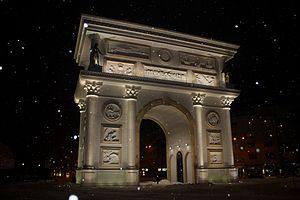
Skopje 2014 est une vaste campagne d'aménagement et de construction qui doit donner un nouveau visage au centre de Skopje, capitale de la République de Macédoine. La ville, détruite par un tremblement de terre en 1963, présente en effet un urbanisme moderniste dépourvu de monuments historiques et d'édifices prestigieux, habituels dans le paysage des autres capitales européennes. L'opération prévoit notamment la reconstruction de monuments emblématiques disparus lors du séisme ainsi que la création de musées, de monuments commémoratifs, etc.
La République de Macédoine du Nord possède une architecture marquée par un éclectisme de styles qui reflète les occupations successives des Balkans au cours des siècles. Le pays possède ainsi un important patrimoine byzantin et ottoman, ainsi que des traces de la Préhistoire et de l'Antiquité. À partir du XIXᵉ siècle, l'architecture macédonienne s'est grandement occidentalisée, d'abord lors du renouveau culturel slave, puis avec l'ouverture de la région sur le reste du monde. La fin de la domination ottomane en 1912 marque la définitivement la domination des styles architecturaux internationaux. Ainsi, le modernisme, favorisé dans les années 1930 puis par le régime socialiste, est particulièrement bien représenté dans les villes. Depuis l'indépendance du pays en 1991, deux tendances cohabitent, l'une internationale, privilégiant le verre et l'acier, l'autre locale et faisant renaître les styles néoclassiques et médiévaux dans une tentative d'affirmer une singularité nationale.